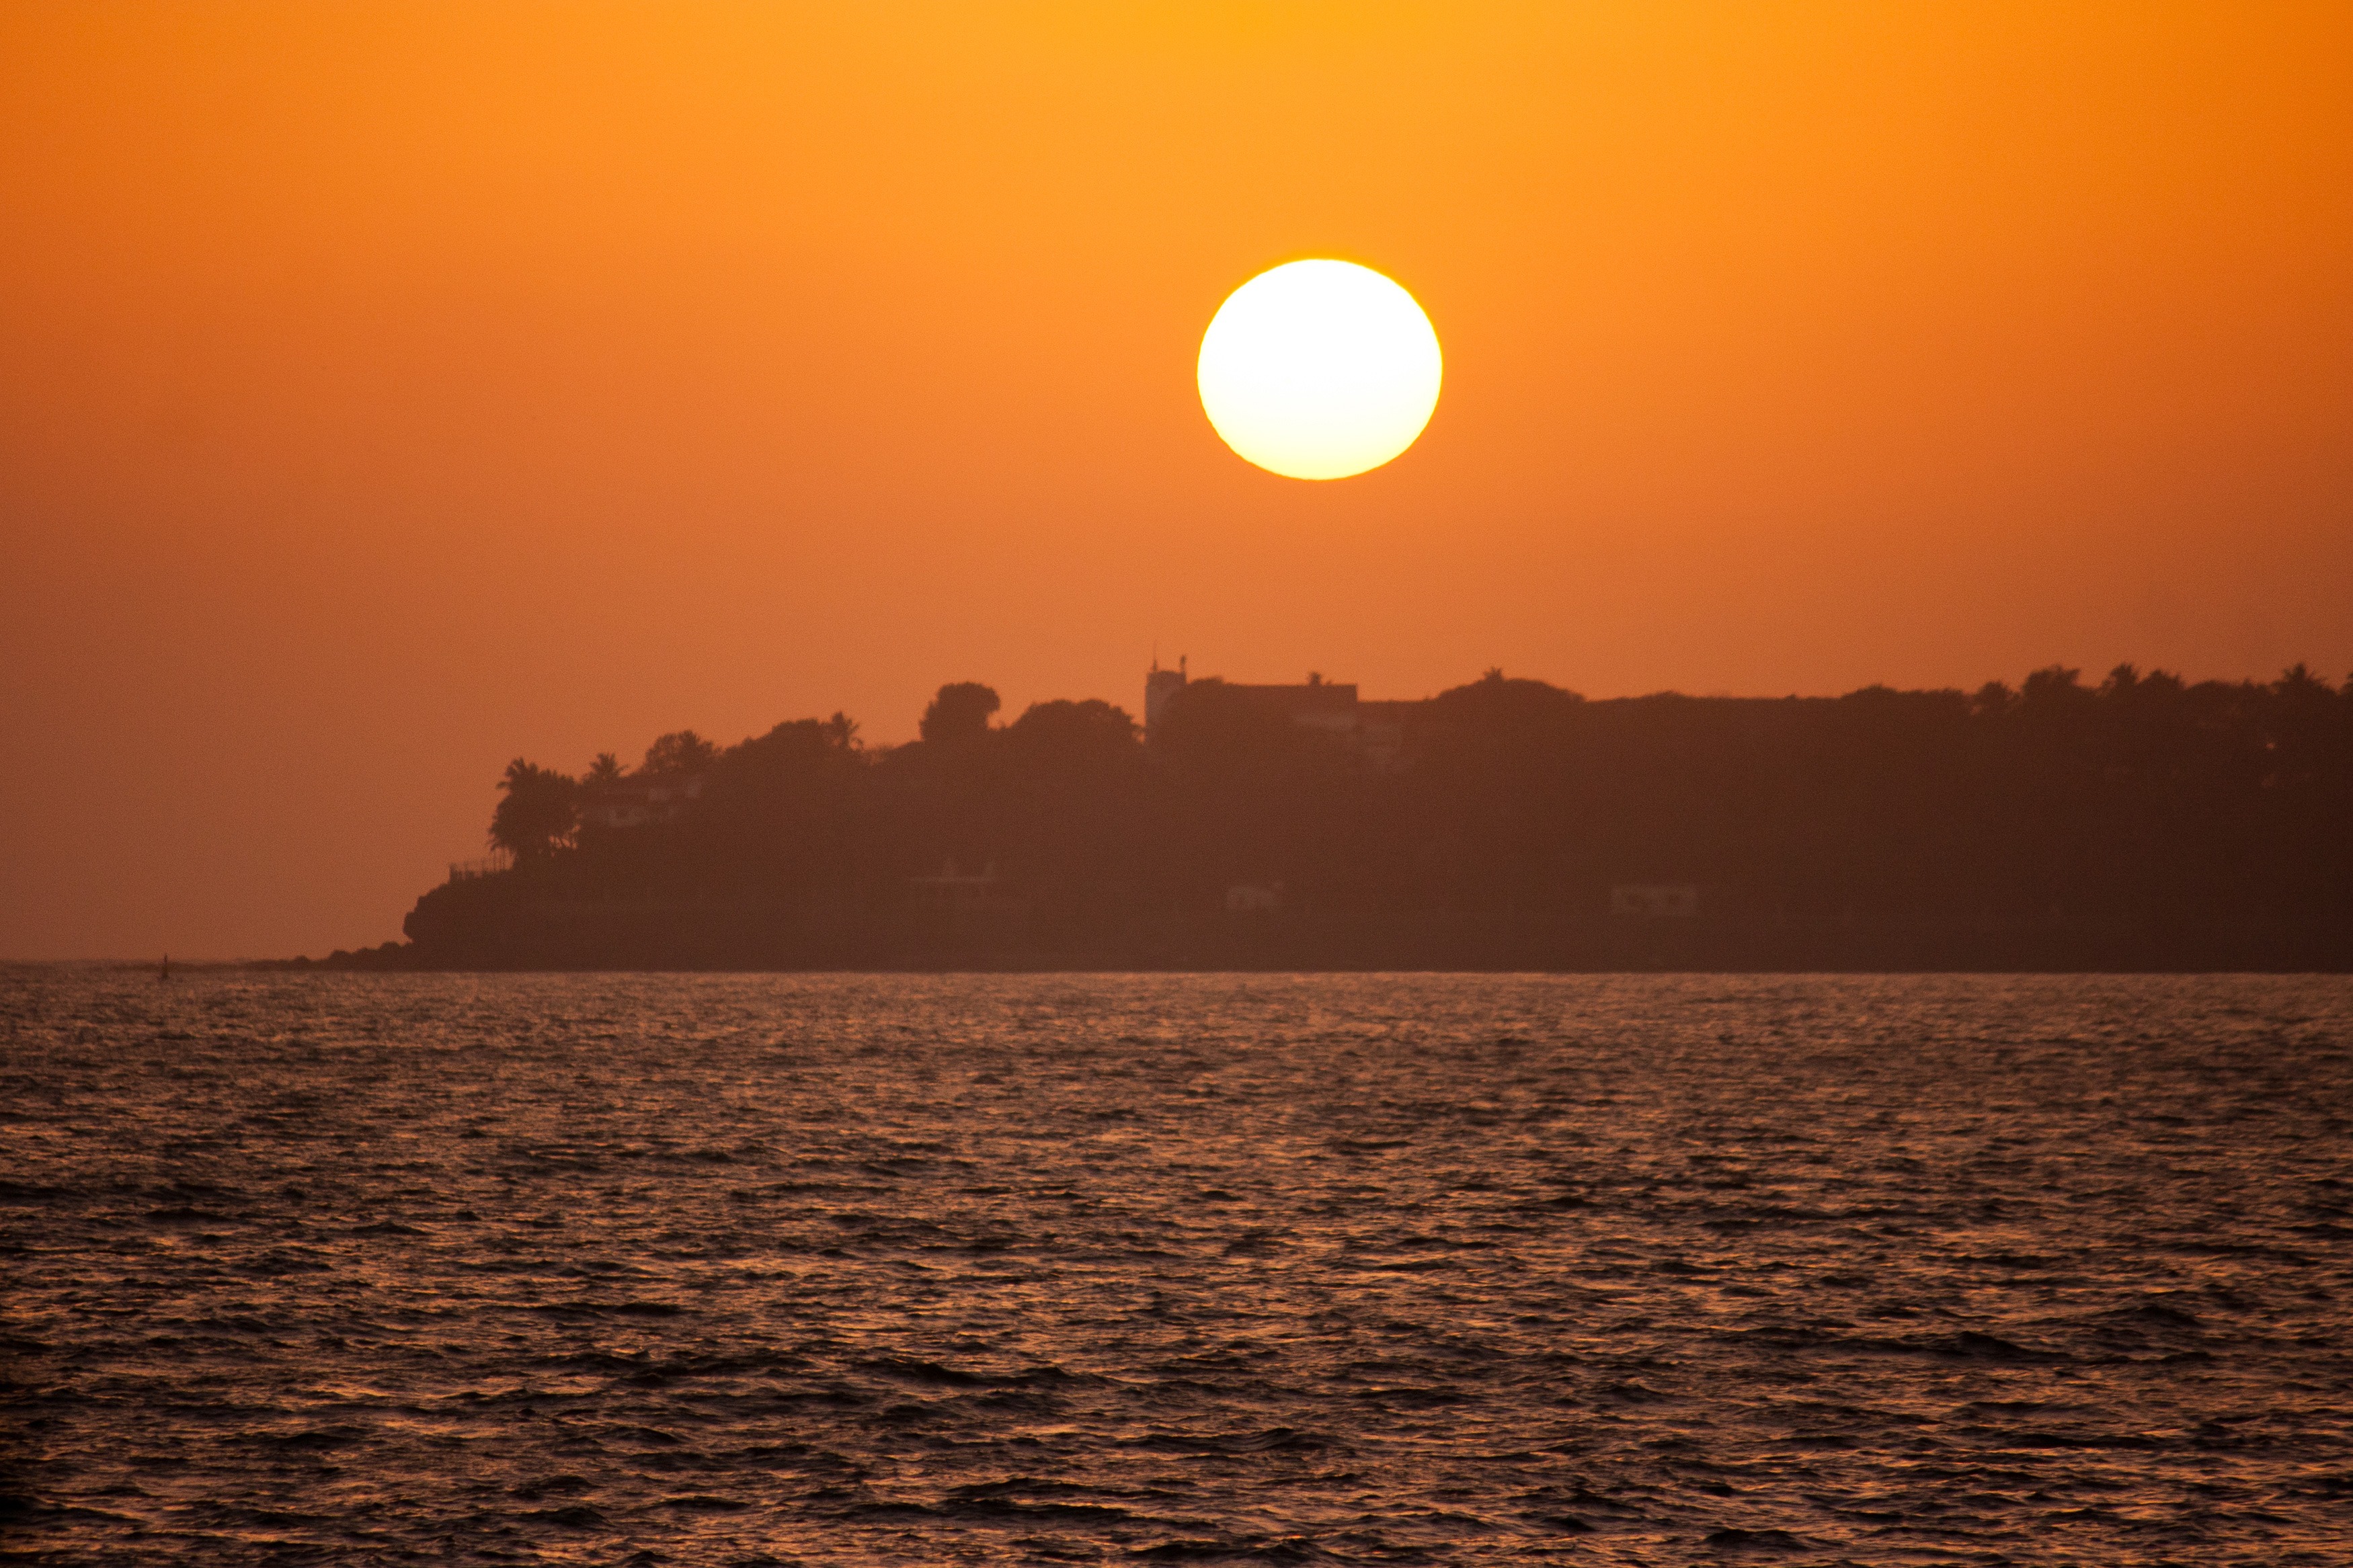
sea, coast, water, ocean, horizon, sky, sun, sunrise, sunset, sunlight, morning, wave, dawn, atmosphere, dusk, evening, orange, reflection, waves, afterglow, astronomical object, atmospheric phenomenon, red sky at morning